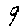
Label: 9